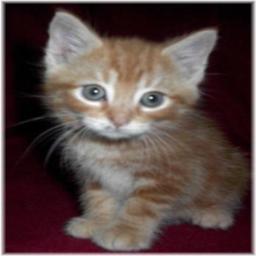
Animal: cats